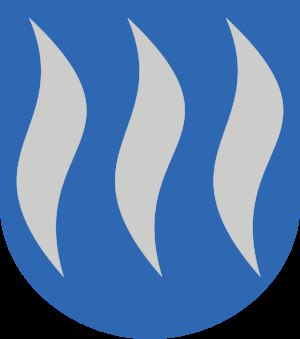
Östra Nyland
Landskabsvåben for Östra Nyland.
Östra Nyland var et landskab og en sekundærkommune i det sydøstlige Finland.